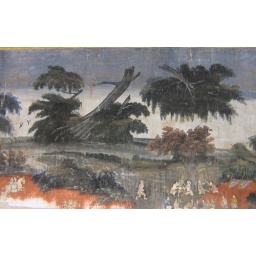
broken tree in wall painting, grand palace, cambodia